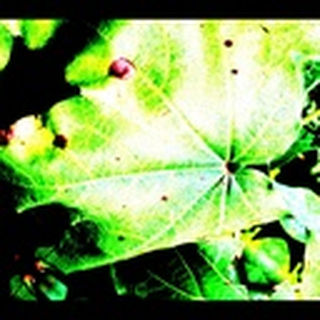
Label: cotton_target_spot